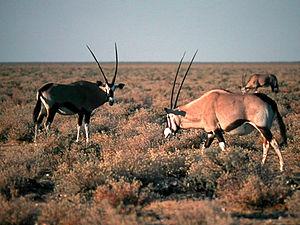
L'oryx gazelle, ou gemsbok est une espèce de bovidé souvent considérée comme une antilope, bien qu'elle ne soit pas de la famille Antilopinae, mais de la famille Hippotraginae. On la trouve des dunes désertiques de la Namibie aux savanes arides du Kalahari. Le nom oryx gazelle vient de la beauté de son pelage ; l'animal a de grands traits noirs sur ses flancs, ses pattes et sa tête claire, celle-ci paraissant maquillée. Il est très commun par rapport aux autres espèces d'oryx comme l'oryx algazelle, éteint à l'état sauvage. Comme le Gnou, l'oryx gemsbok peut être doré.